Bluebeard (1944 film)

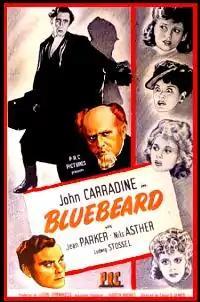
Theatrical release poster

Bluebeard is a 1944 American historical film noir directed by Edgar G. Ulmer, starring John Carradine in the title role. The film also stars Jean Parker. The film is based on the famous French tale "Barbe bleue" that tells the story of a violent nobleman in the habit of murdering his wives and the attempts of one wife to avoid the fate of her predecessors. The film is registered in the public domain.